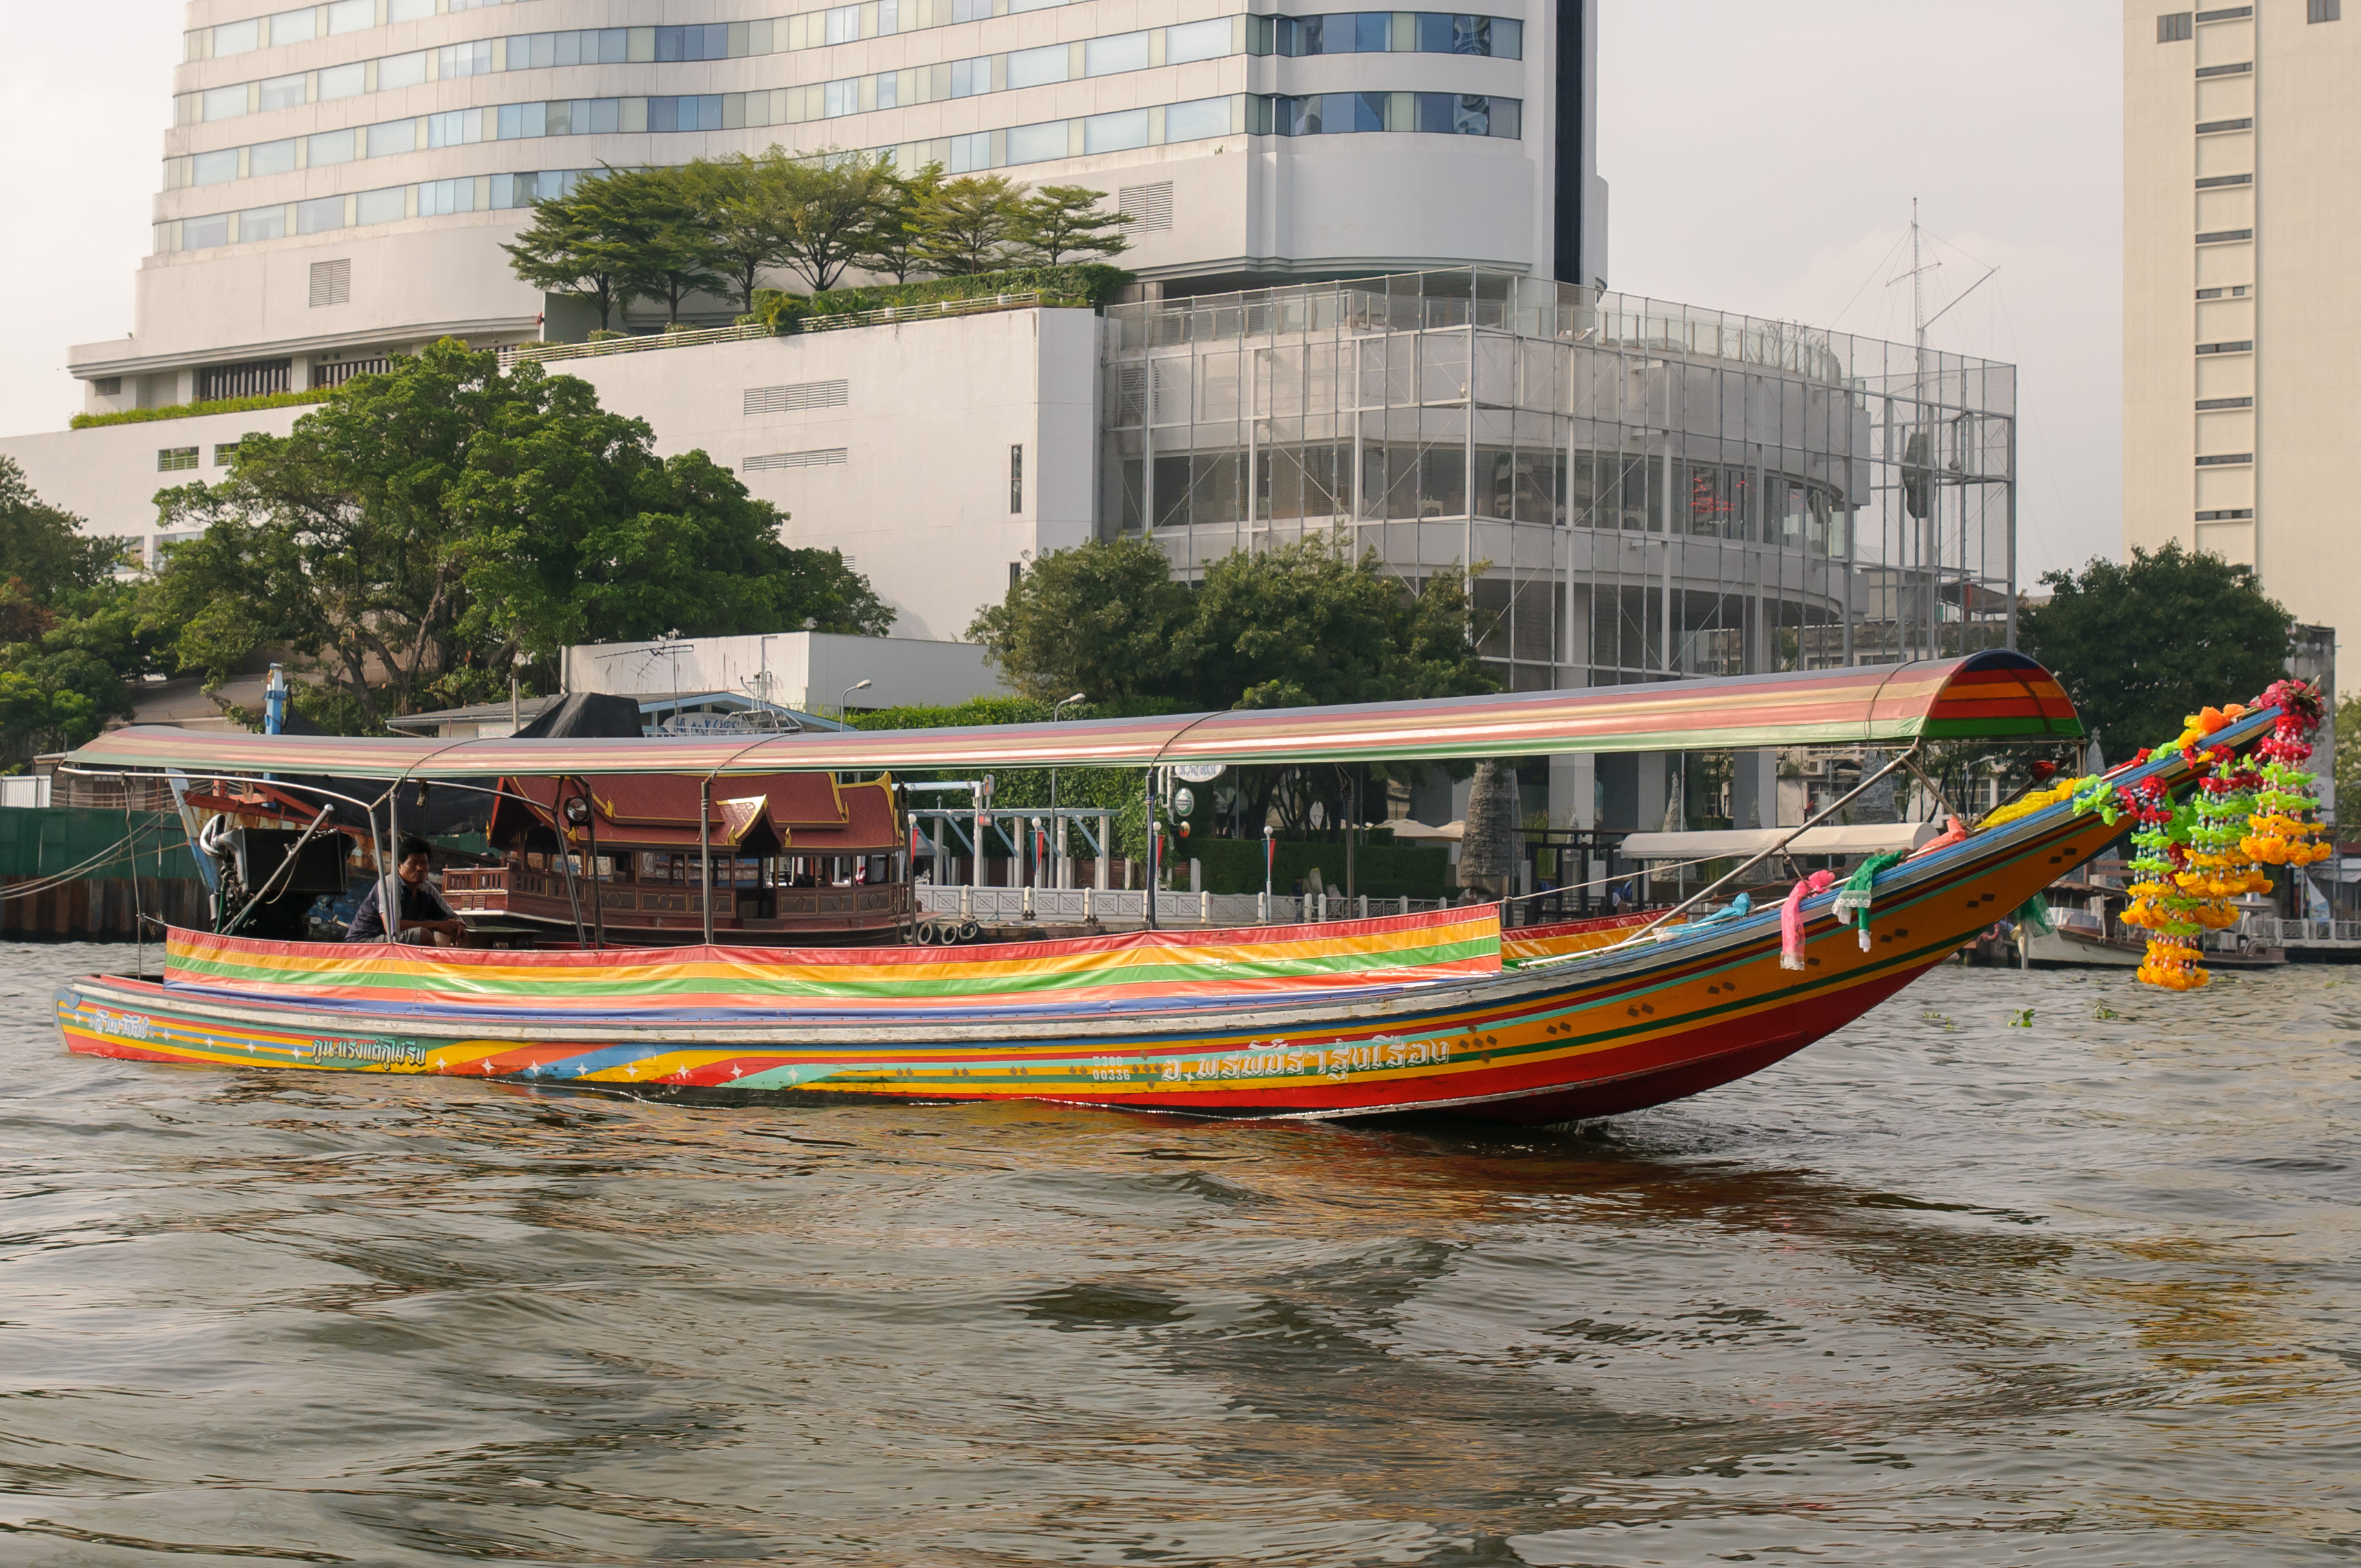
boat, vehicle, nikon, sailboat, waterway, thailand, motorboat, boating, bangkok, watercraft, d300, thailandia, fishing vessel, long tail boat, watercraft rowing